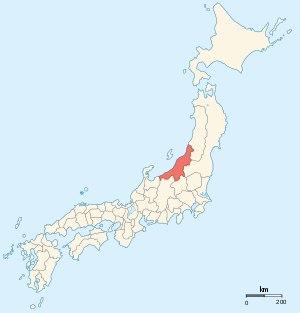
Echigo est une ancienne province du Japon. Elle était entourée par les provinces de Dewa, Mutsu, Kozuke, Shinano et Etchū, avec au large la province de Sado. Cette province occupait une région qui est aujourd'hui une partie de la préfecture de Niigata.